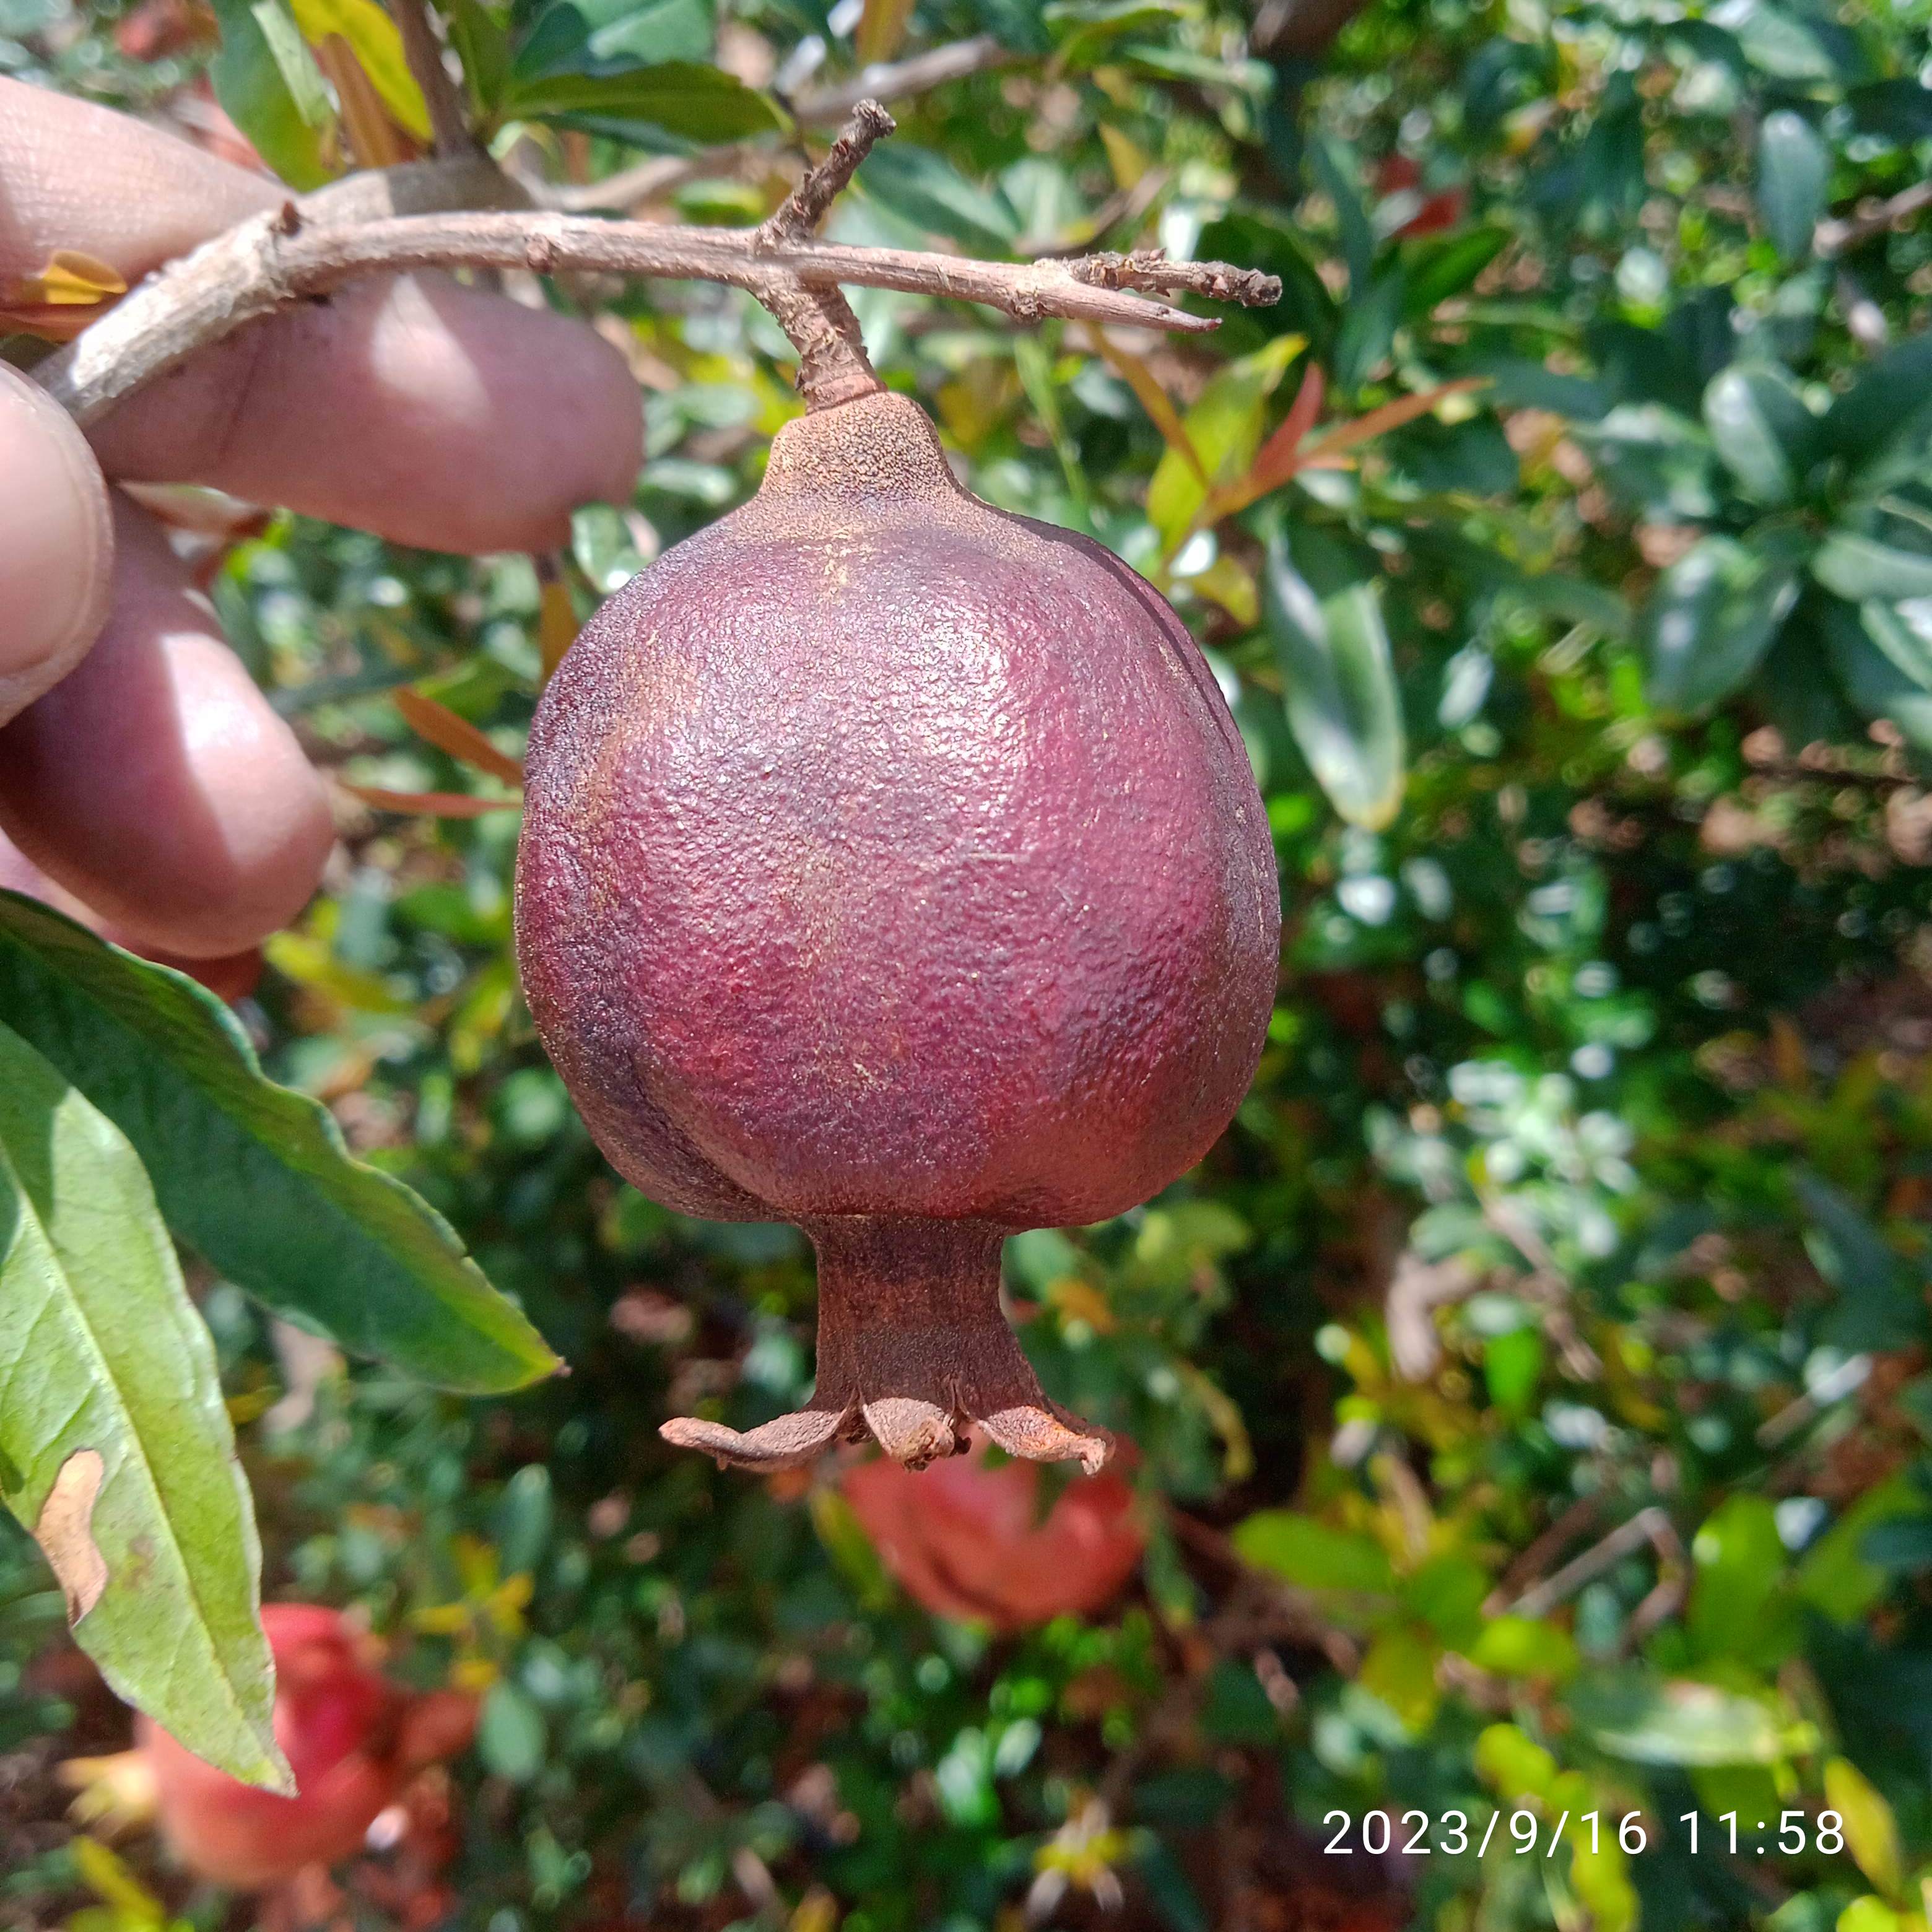
Label: Alternaria